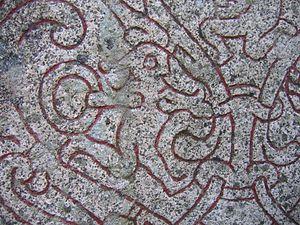
Andvari est un nain de la mythologie nordique, responsable de la malédiction qui pèse sur l'anneau magique Andvaranaut et qui est au fondement du cycle héroïque de Sigurd. Plusieurs sources nordiques mentionnent le mythe d'Andvari ; le Reginsmál, la Völsunga saga et les Skáldskaparmál, rédigés au XIIIᵉ siècle mais issus de légendes plus anciennes. Ces textes mythologiques racontent que le dieu Loki doit racheter le meurtre d'Ótr avec de l'or. Alors il capture Andvari métamorphosé en poisson, et exige l'or de son fleuve ainsi que son anneau. Réticent à donner sa fortune, Andvari maudit l'anneau et l'or afin qu'il donne la mort à chacun de ses détenteurs.